Saen Saep subdistrict

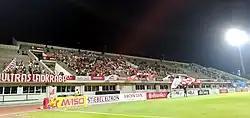
72nd Anniversary Stadium

Saen Saep is a "khwaeng" (subdistrict) of Min Buri District, in Bangkok, Thailand. In 2020, it had a total population of 45,185 people.